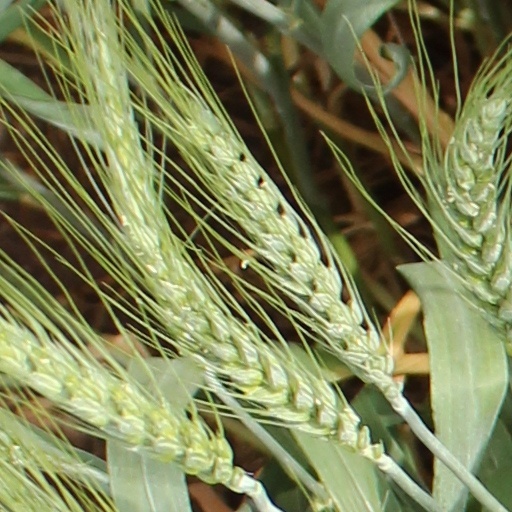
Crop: wheat